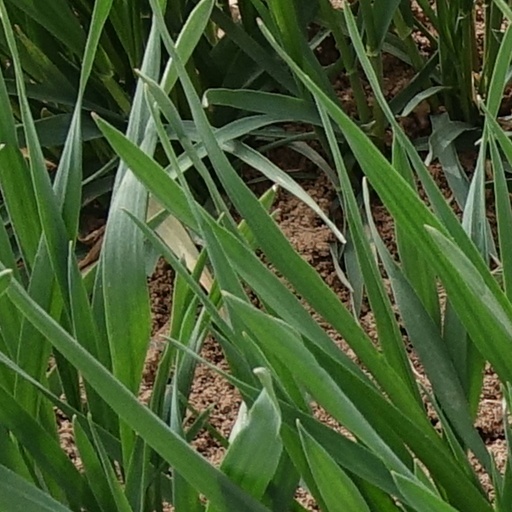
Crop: wheat